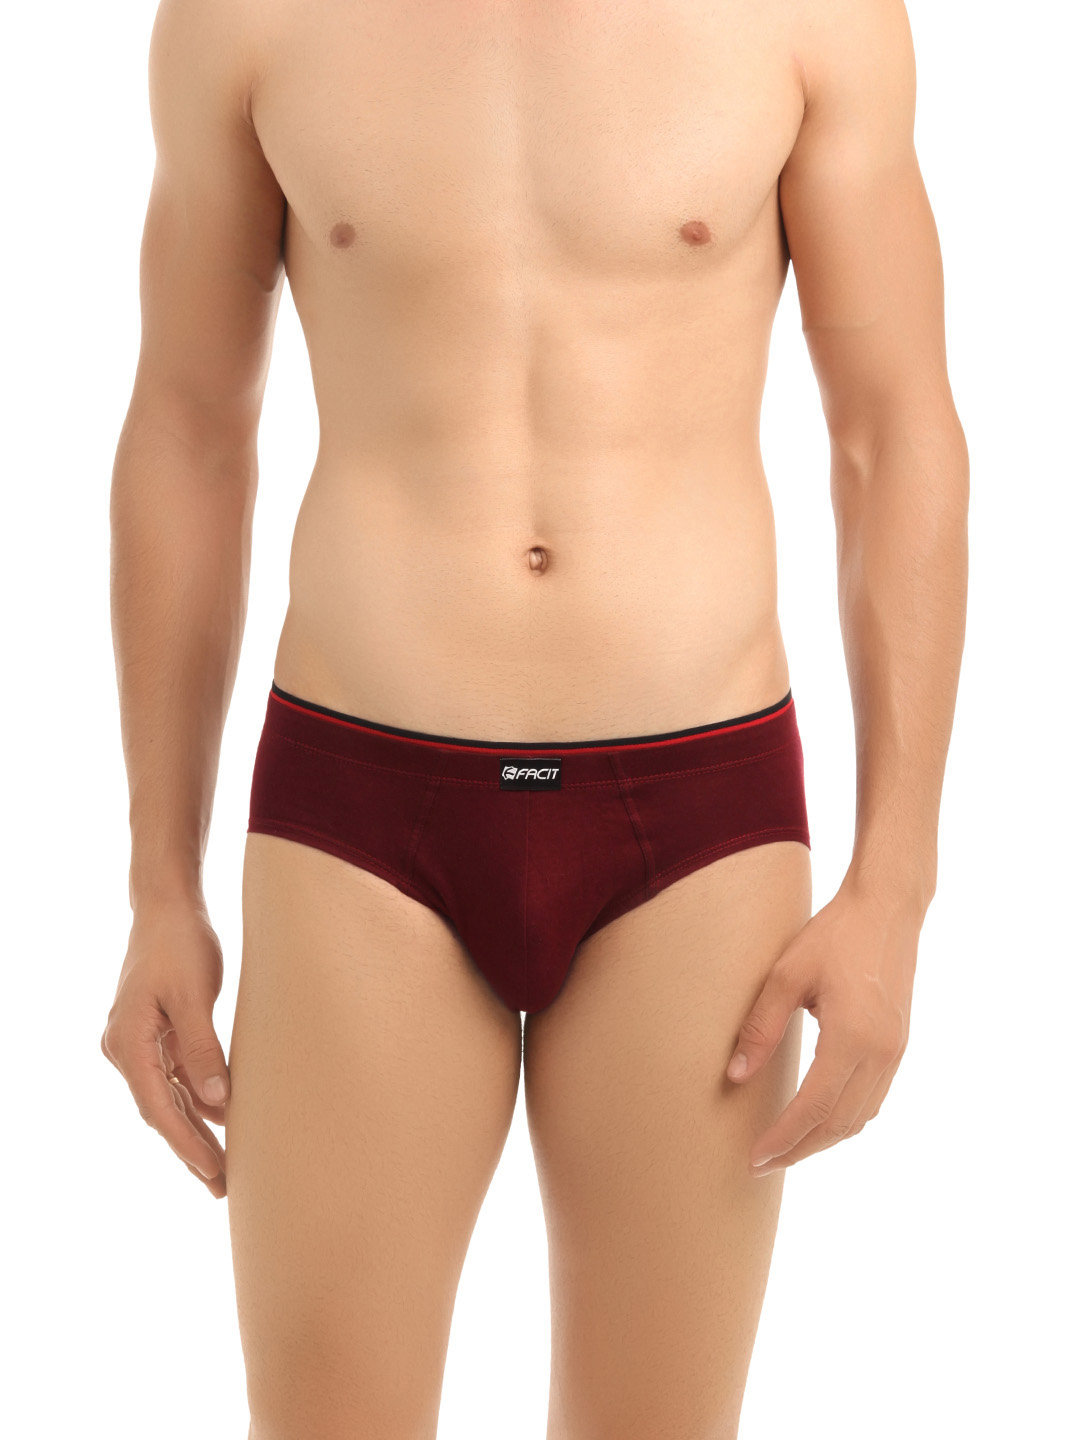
Facit Men Red Brief
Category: Apparel / Innerwear / Briefs
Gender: Men
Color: Red
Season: Summer 2016
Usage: Casual